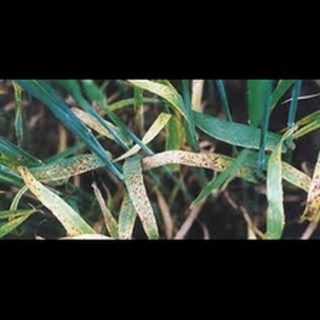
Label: wheat_leaf_blight